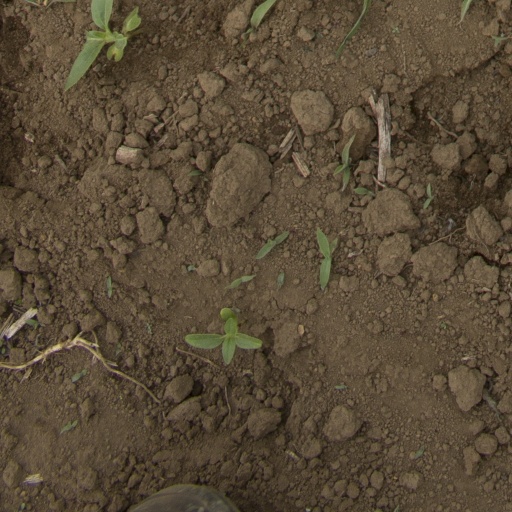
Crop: Jerusalem artichoke